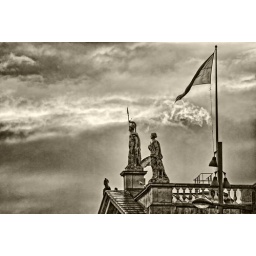
Close up on statues on the impressive General post office building in dublin